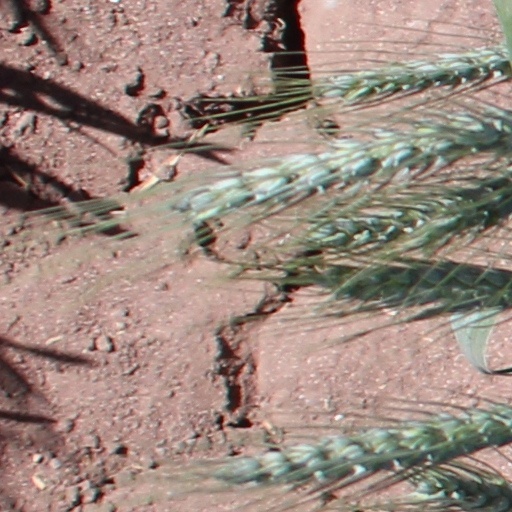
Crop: wheat